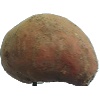
Label: Potato Sweet 1